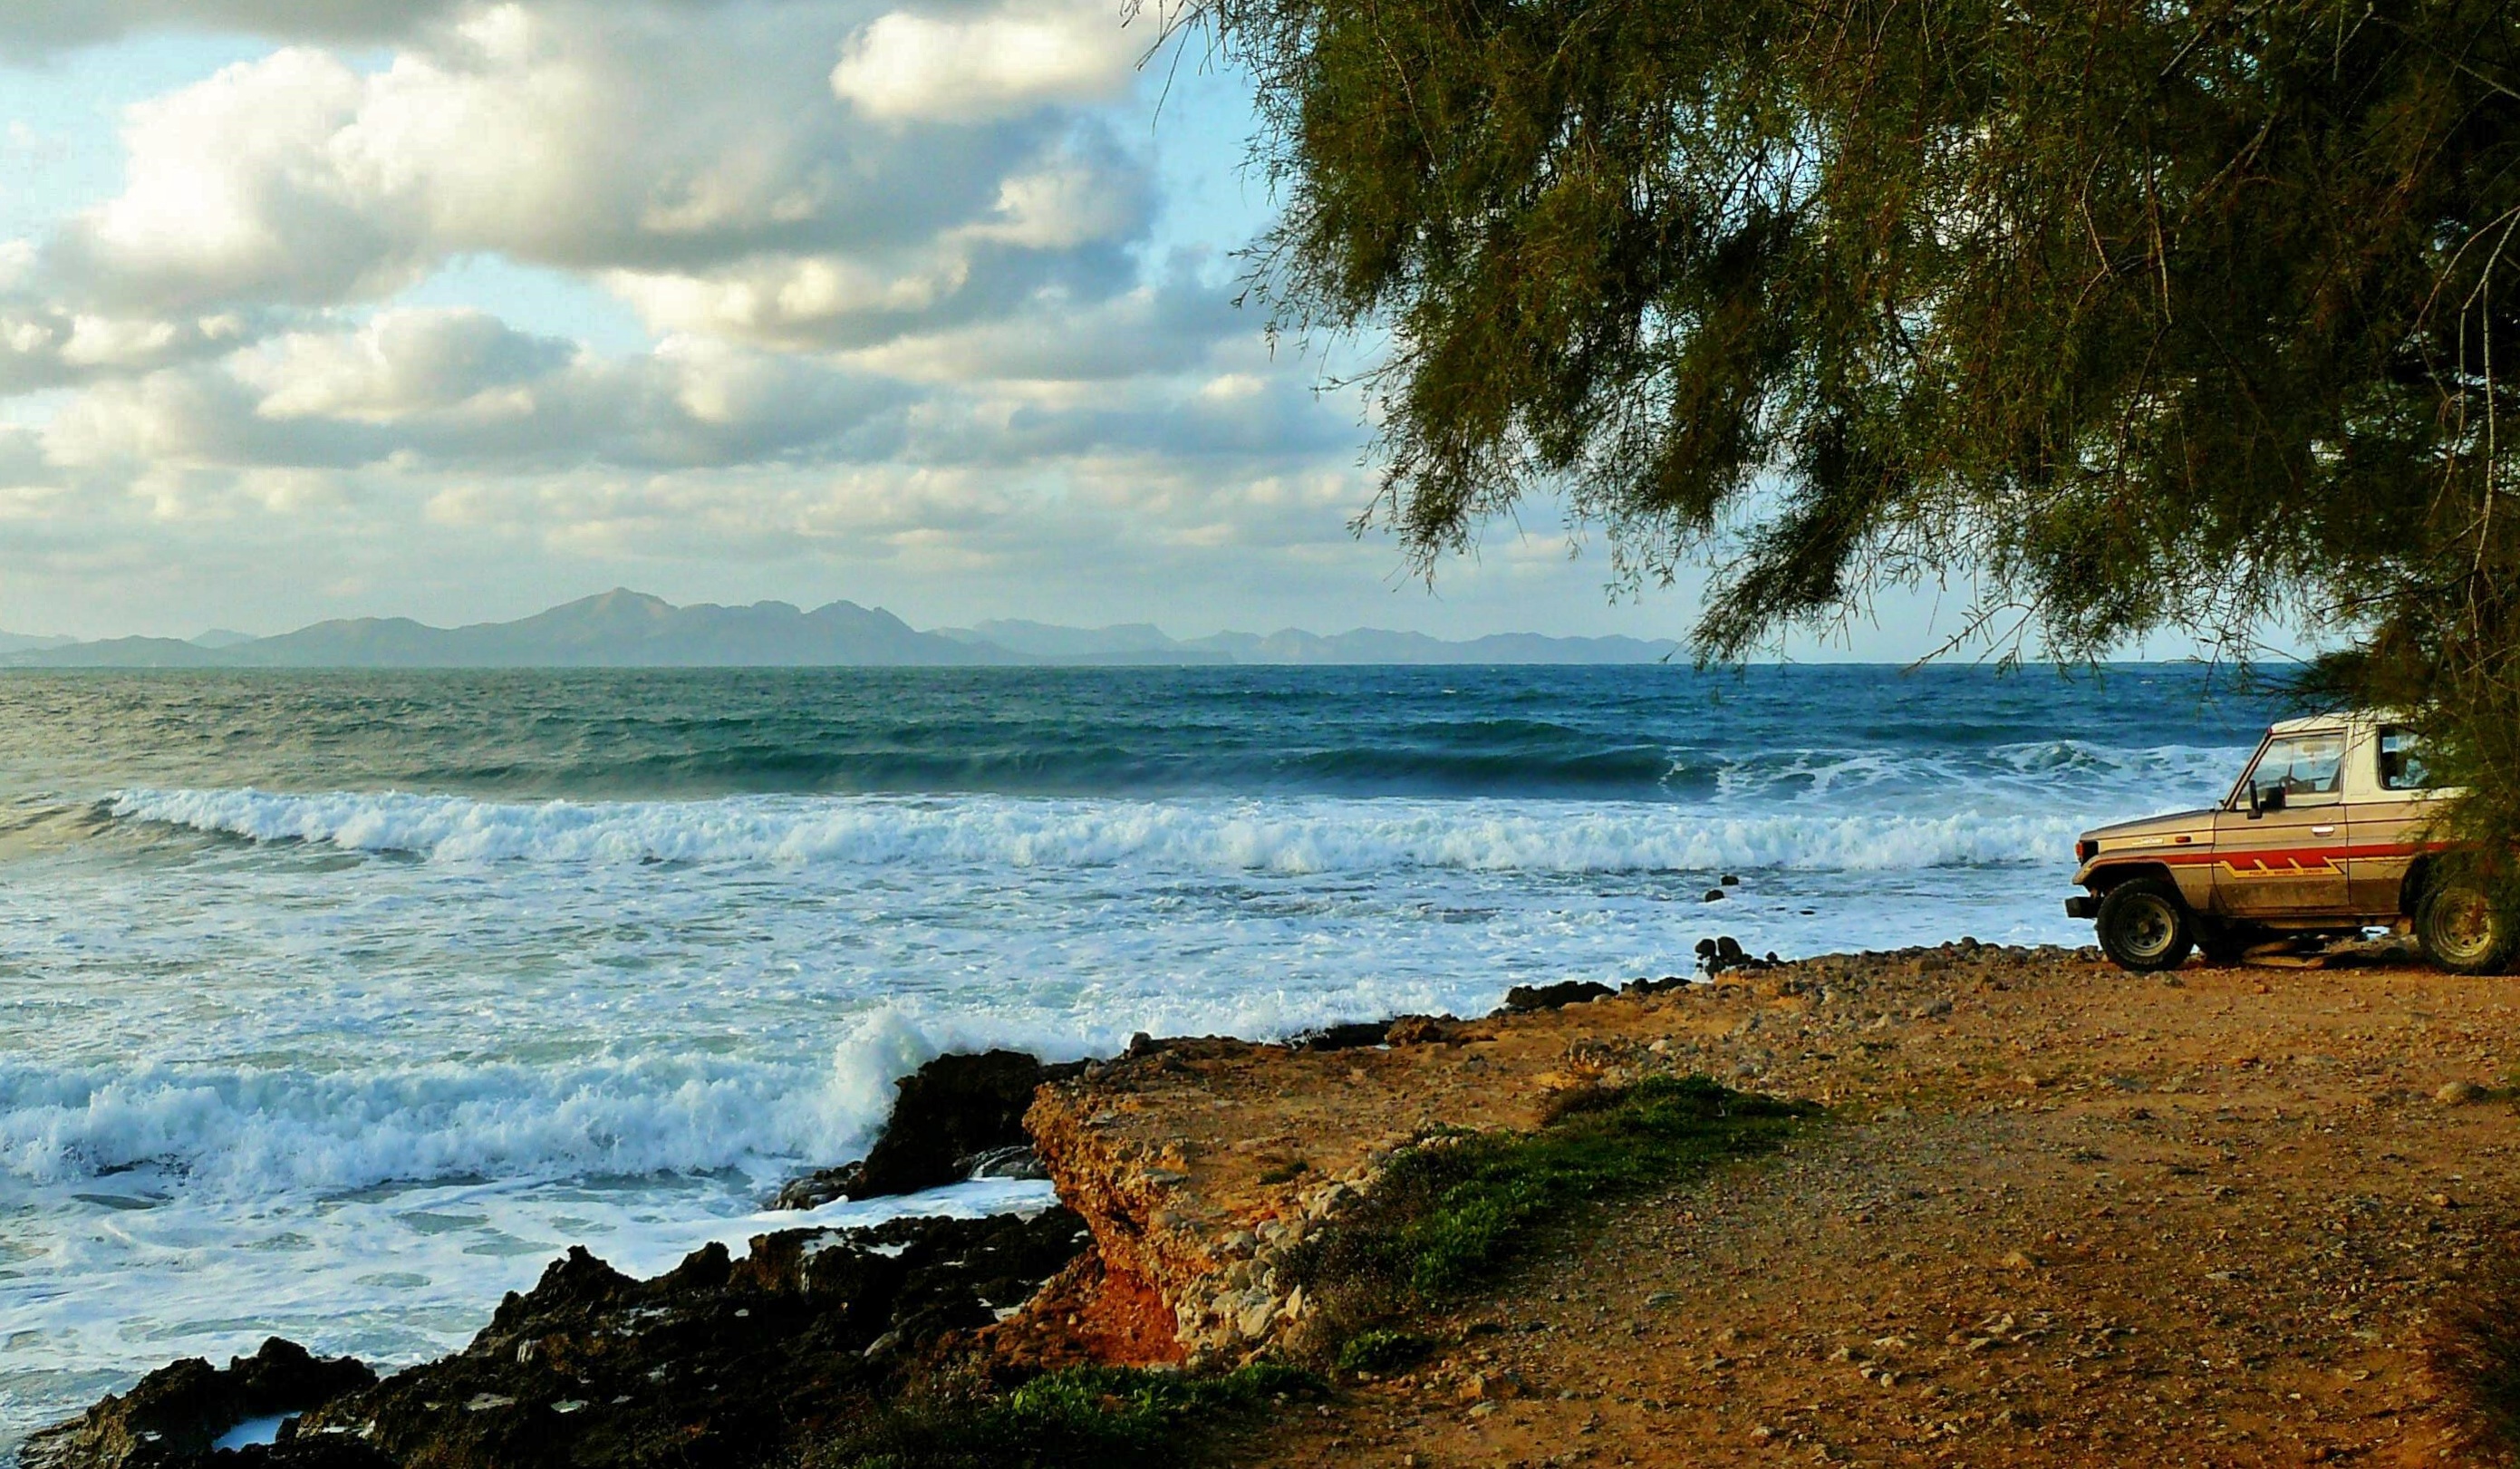
beach, landscape, sea, coast, tree, water, nature, rock, ocean, horizon, sky, morning, shore, wave, view, travel, cliff, surf, cove, mediterranean, park, holiday, bay, island, auto, rest, leisure, terrain, material, body of water, clouds, spain, mallorca, wide, mood, rocky coast, recovery, steinig, wind wave